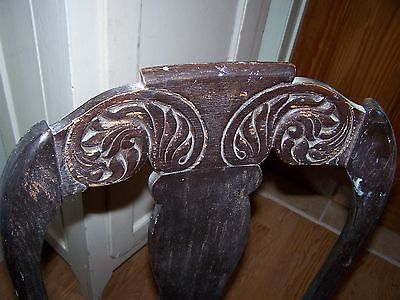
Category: chair